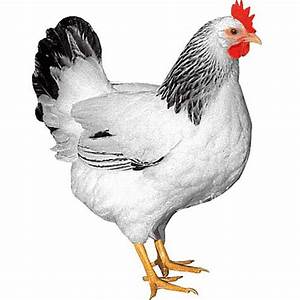
Label: chicken